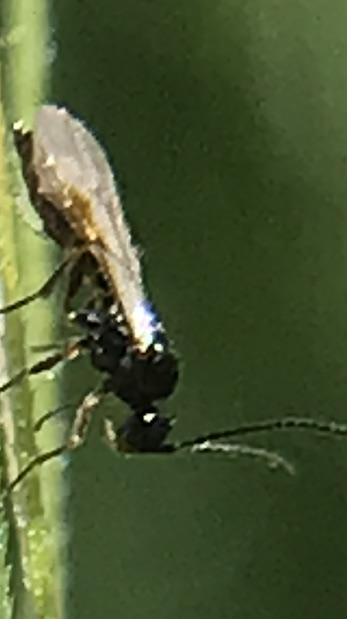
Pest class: predators